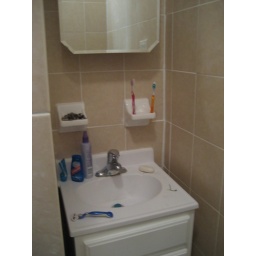
Meh, its doable. I have all my toiletries in a cute little basket I carry back and froth.